Serious Request

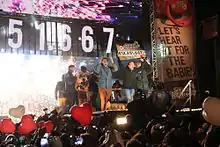
Dutch dj's with the final cheque.

Radio station Studio Brussel chose a radical change in concept in 2012. Instead of raising funds, the focus was entirely on raising awareness, and breaking the perceived taboo and stigma's on dementia. In Belgium it is predicted that one in five persons wil eventually suffer from dementia. Although there was once again a round-the-clock broadcast from 17 to 23 December, there was no glass house, and no locked-up fasting hosts.